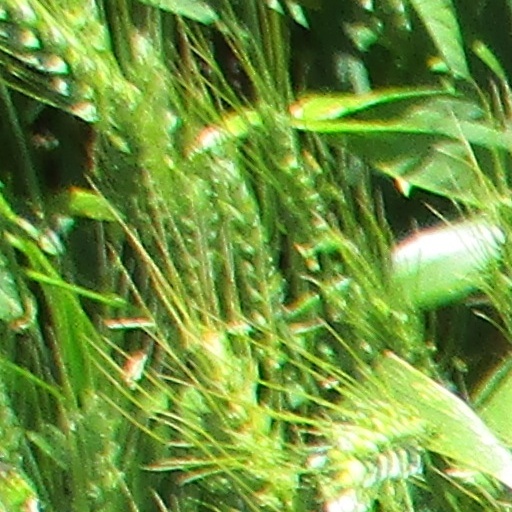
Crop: wheat